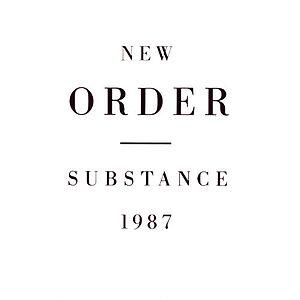
Substance est un double album de New Order. Il est sorti le 15 août 1987 sur Factory Communications Ltd.